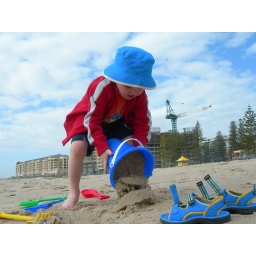
brian got stuck in to building a new tree house as soon we arrived